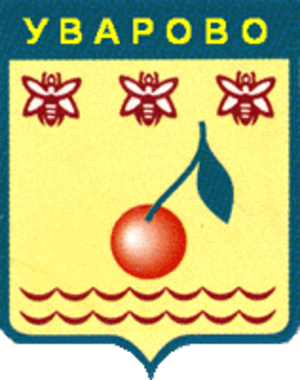
Ouvarovo est une ville de l'oblast de Tambov, en Russie, et le centre administratif du raïon d'Ouvarovo. Sa population s'élevait à 25 064 habitants en 2014.